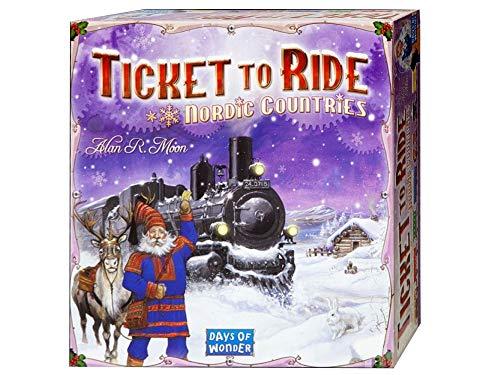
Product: Ticket to Ride: Nordic Countries
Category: Toys & Games | Games & Accessories | Board Games
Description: Limited edition North American release.
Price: $43.91
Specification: ProductDimensions:11.8x11.8x2.8inches|ItemWeight:2.9pounds|ShippingWeight:2.95pounds(Viewshippingratesandpolicies)|DomesticShipping:ItemcanbeshippedwithinU.S.|InternationalShipping:ThisitemcanbeshippedtoselectcountriesoutsideoftheU.S.LearnMore|ASIN:B001E9641K|Itemmodelnumber:DO7208|Manufacturerrecommendedage:10-14years|Discontinuedbymanufacturer:Yes